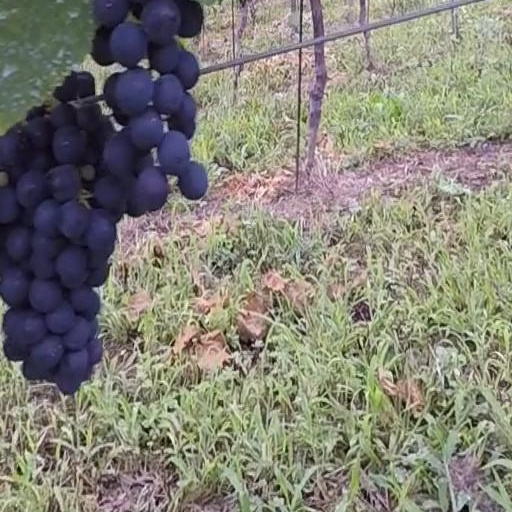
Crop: grape